Hemp in France

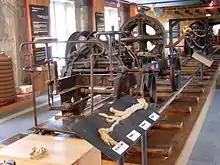
Hemp rope-making machine at Arsenal de Rochefort

There is archaeological evidence that Neolithic Europeans used hemp cloth in what is now Southern France 4,000 years BP. Hemp was introduced as a crop from Central and East Asia to Europe by the Scythians during the Bronze Age, and it was cultivated in France by 1000 CE and used for a number of purposes including canvas for sails and sacks, rope, and as a textile.